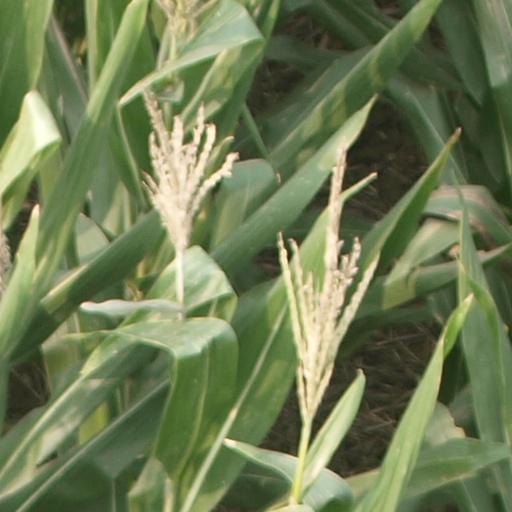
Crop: maize; corn